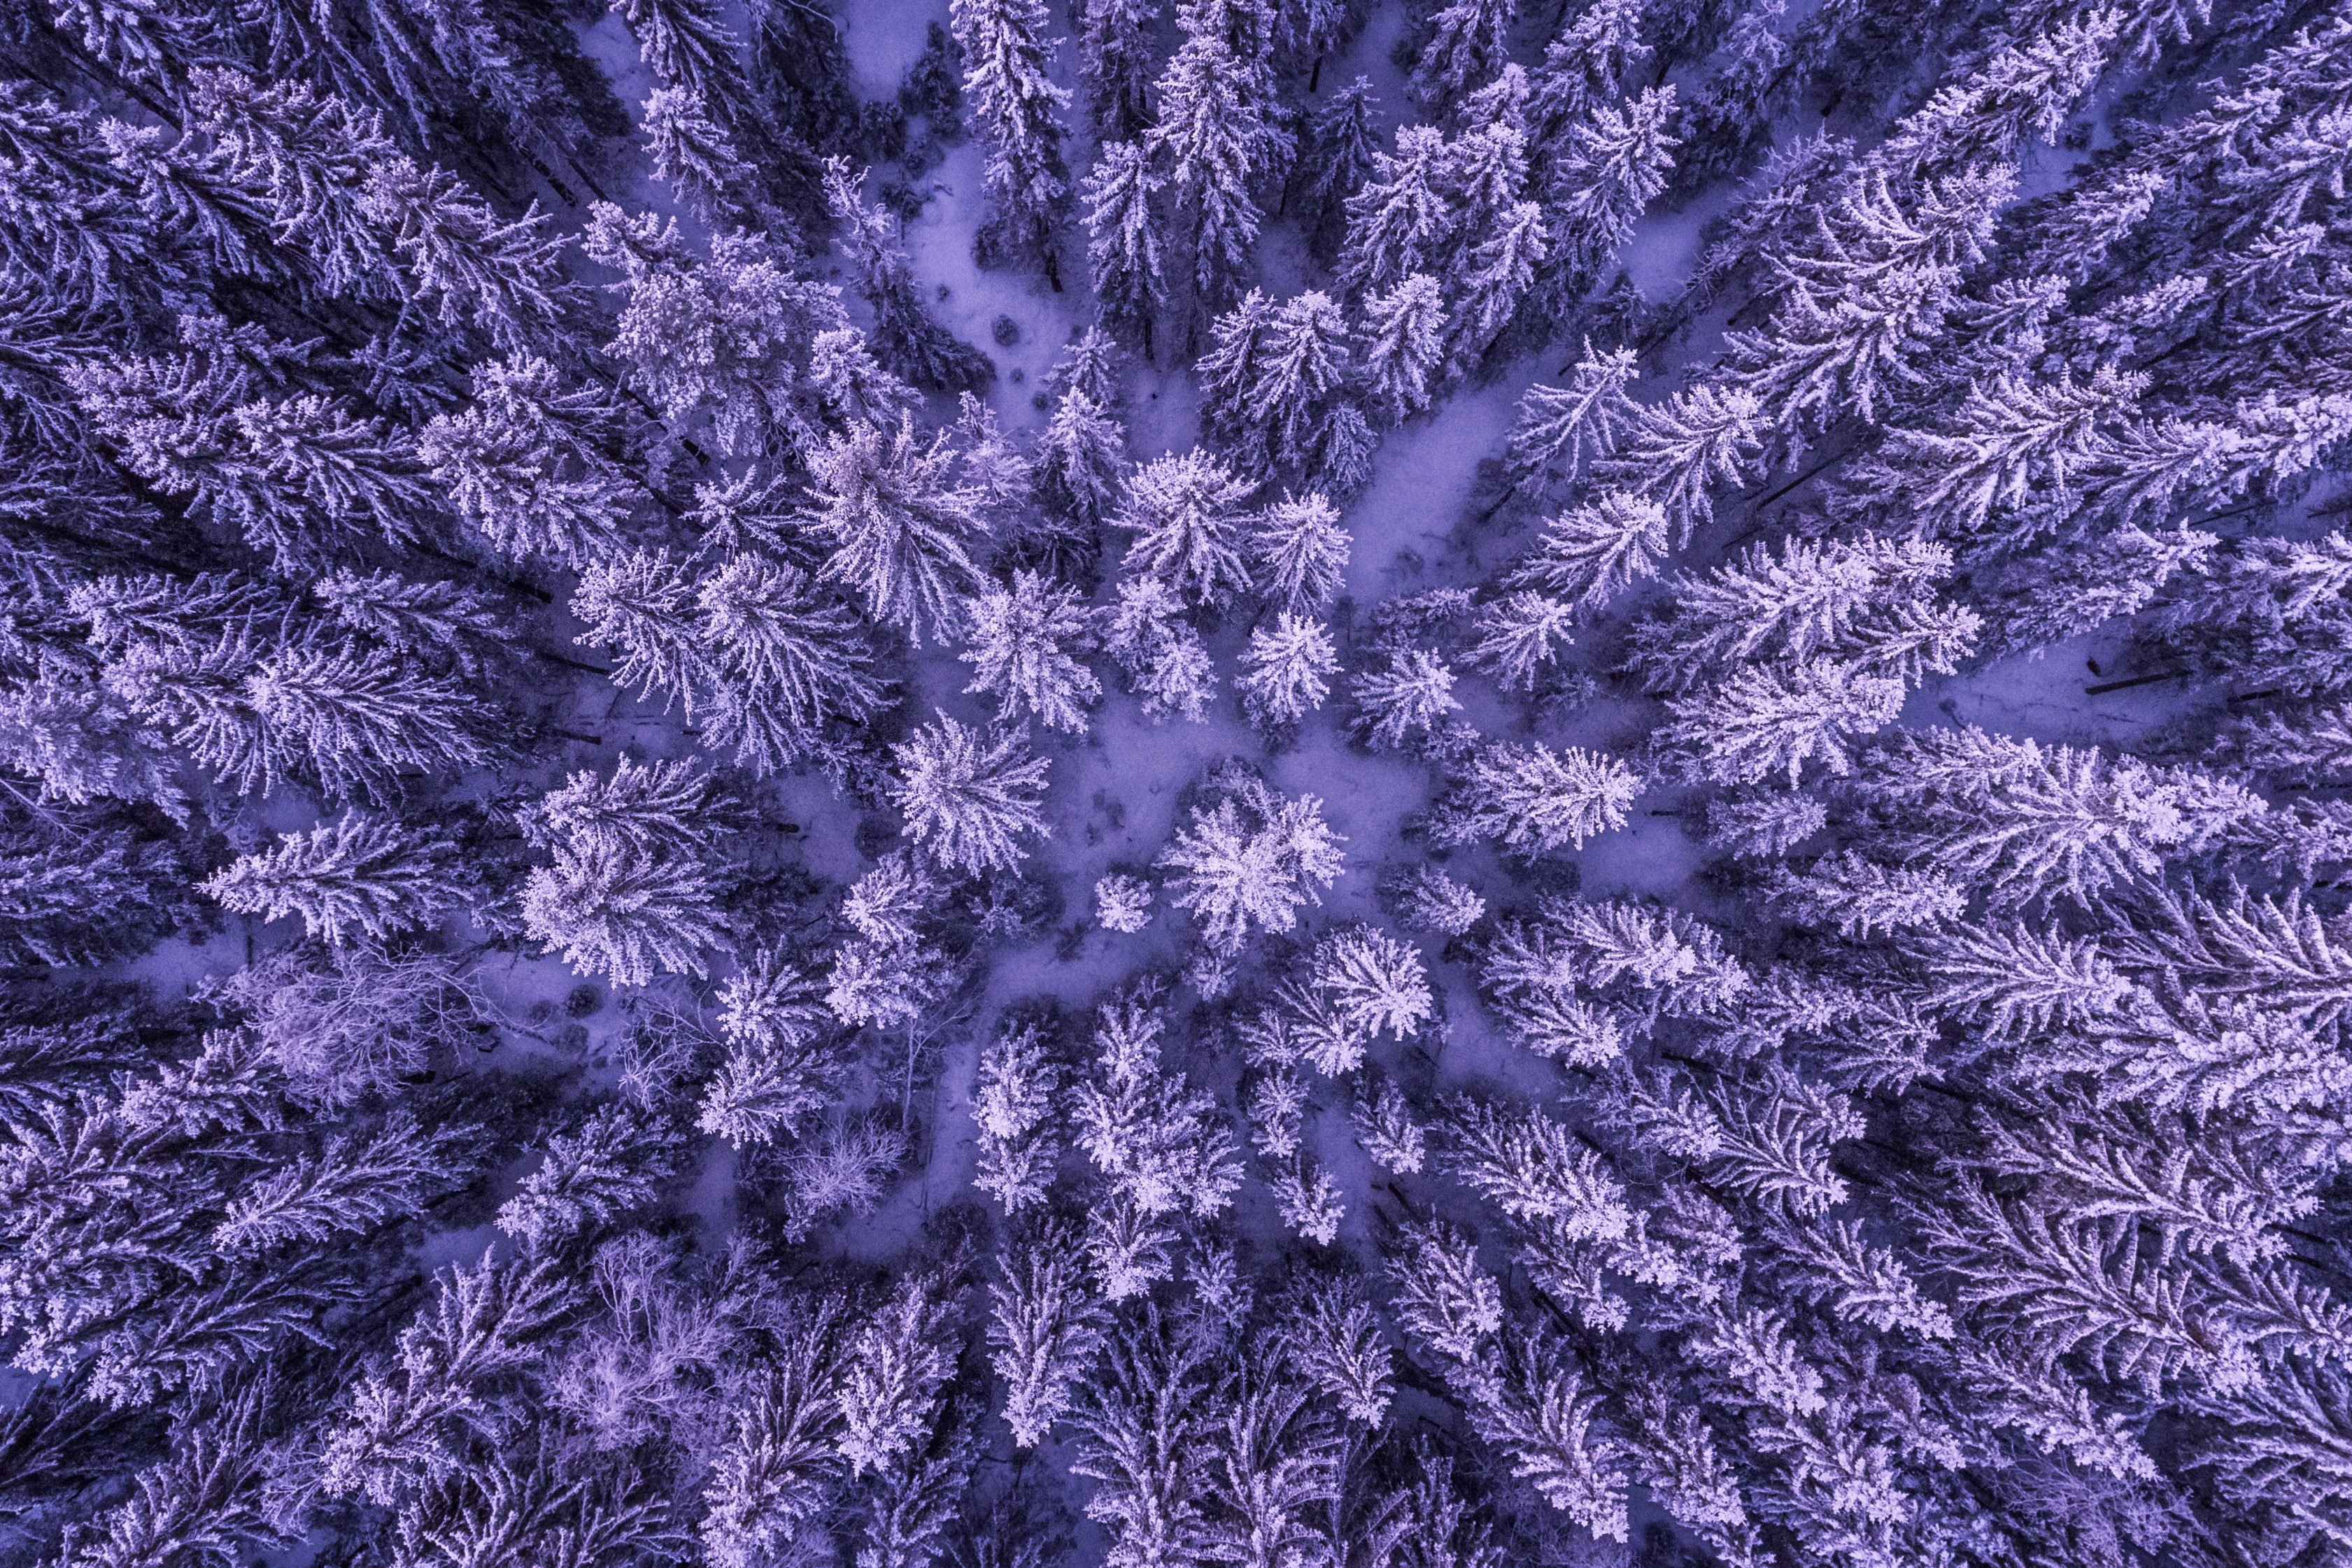
blue, purple, lavender, pattern, violet, lilac, fractal art, cobalt blue, electric blue, close up, frost, design, textile, symmetry, knitting, sky, winter, art, freezing, plant, snowflake, wool, woven fabric, space